Identity card (Portugal)

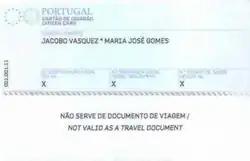
Reverse of a "Cartão de Cidadão" issued to a Stateless Person (old model)

The card is of similar size and appearance to a credit card. It contains a variety of information about the card holder.